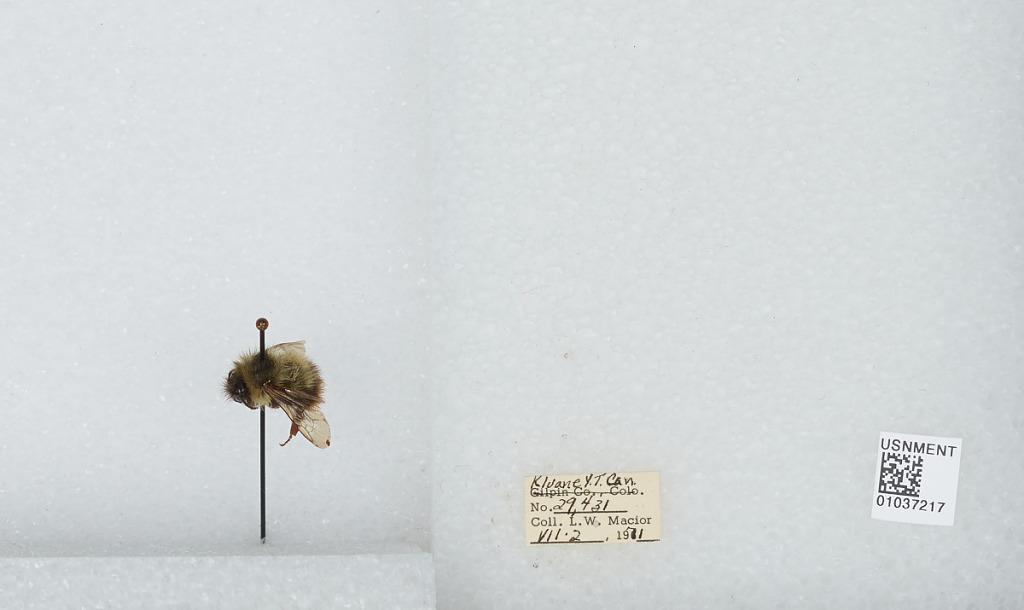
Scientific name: Bombus (Pyrobombus) mixtus Cresson
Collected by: L. Macior
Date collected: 1971-7-2
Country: Canada
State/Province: Yukon Territory
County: Yukon
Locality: Kluane
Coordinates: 60.75, -139.5